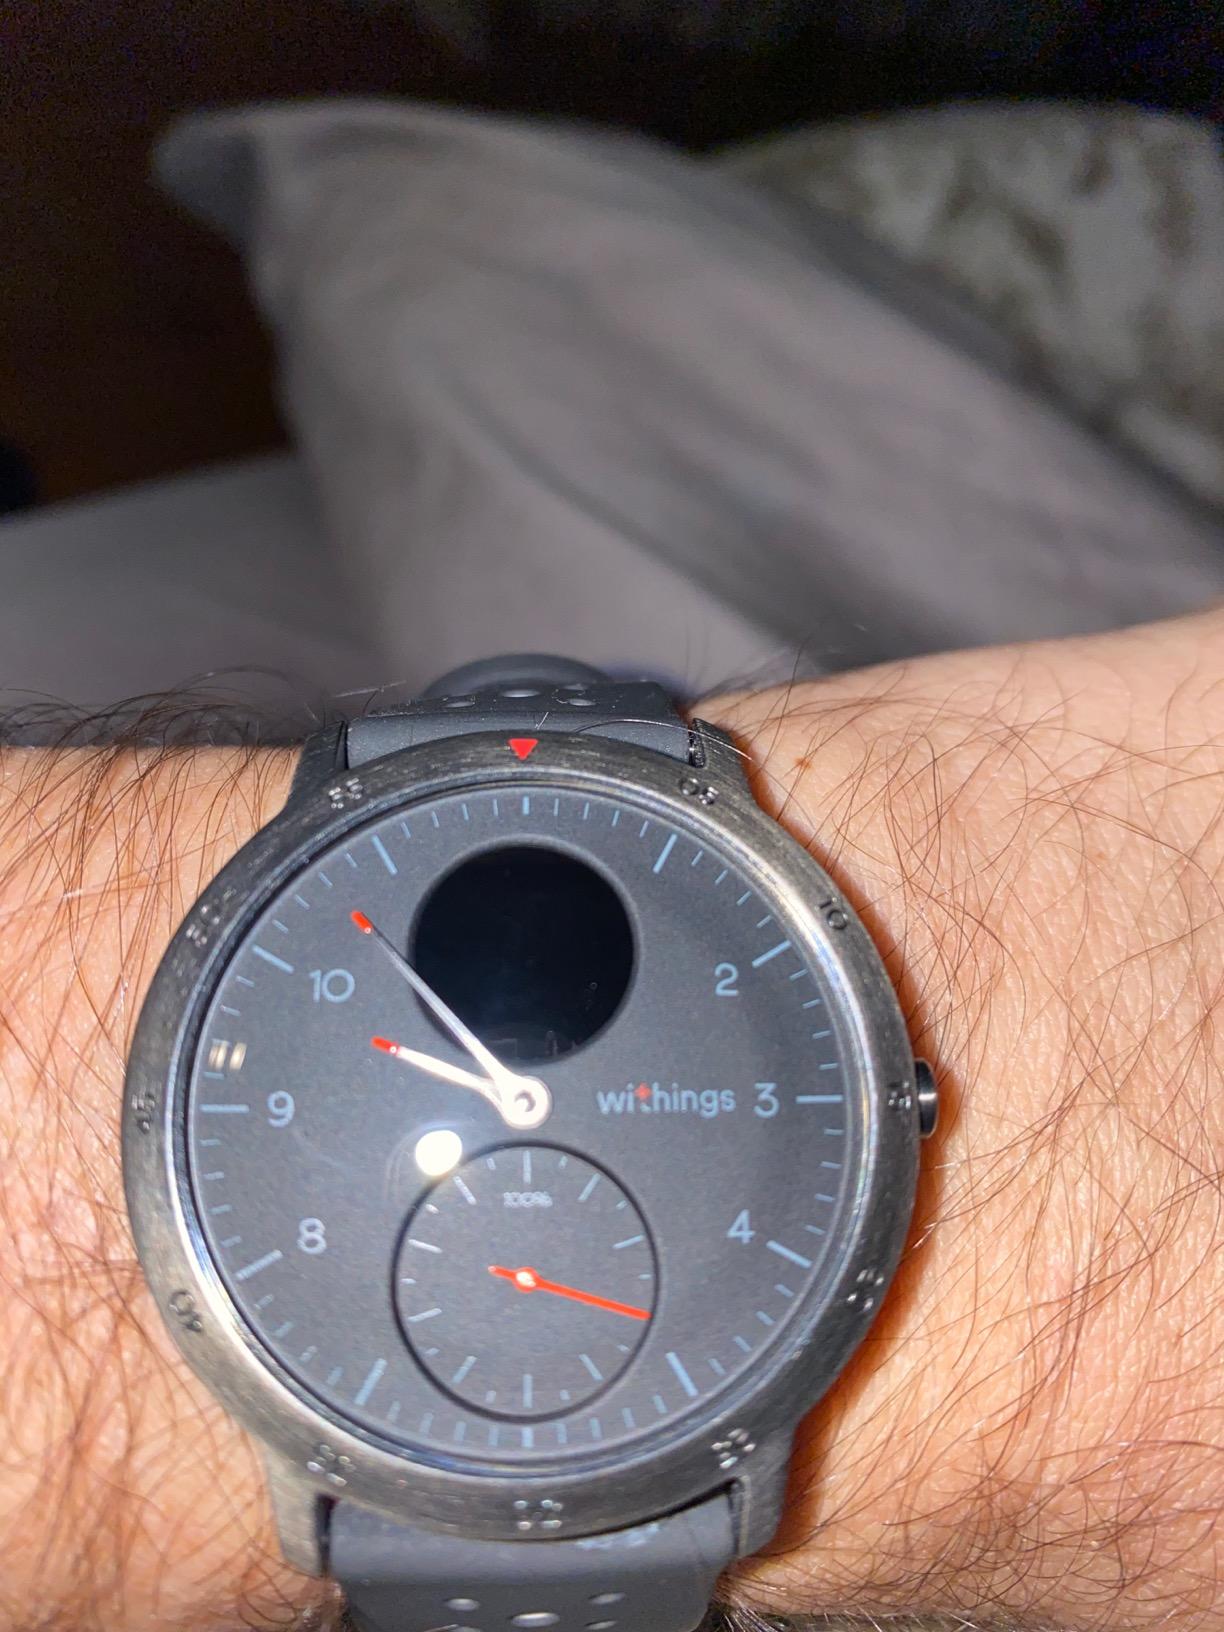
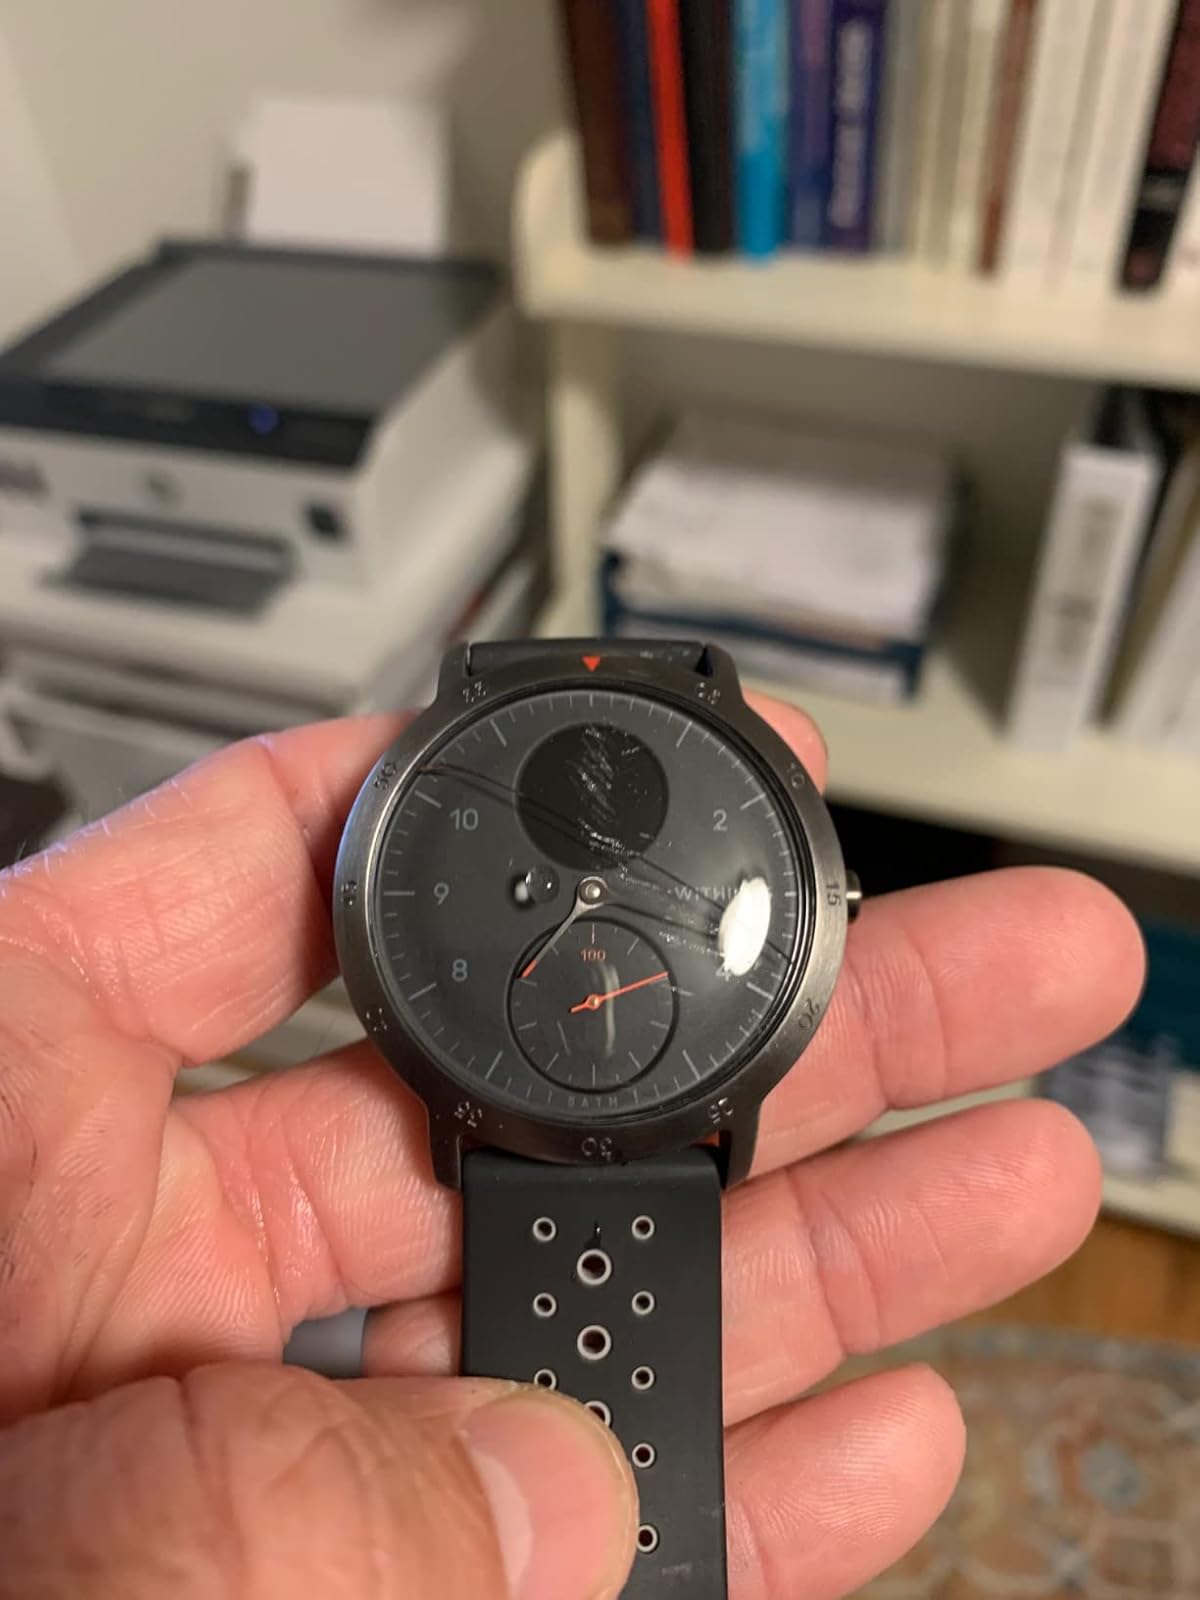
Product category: smartwatch
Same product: yes